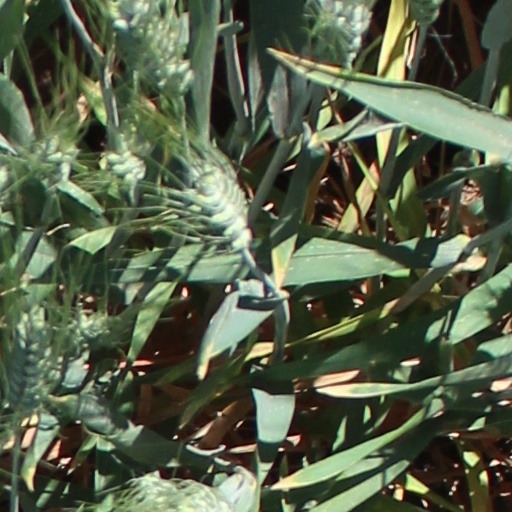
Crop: wheat